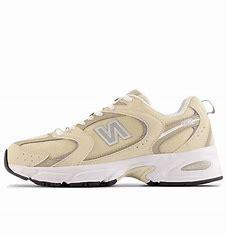
Brand: New
Model: Balance New Balance 530